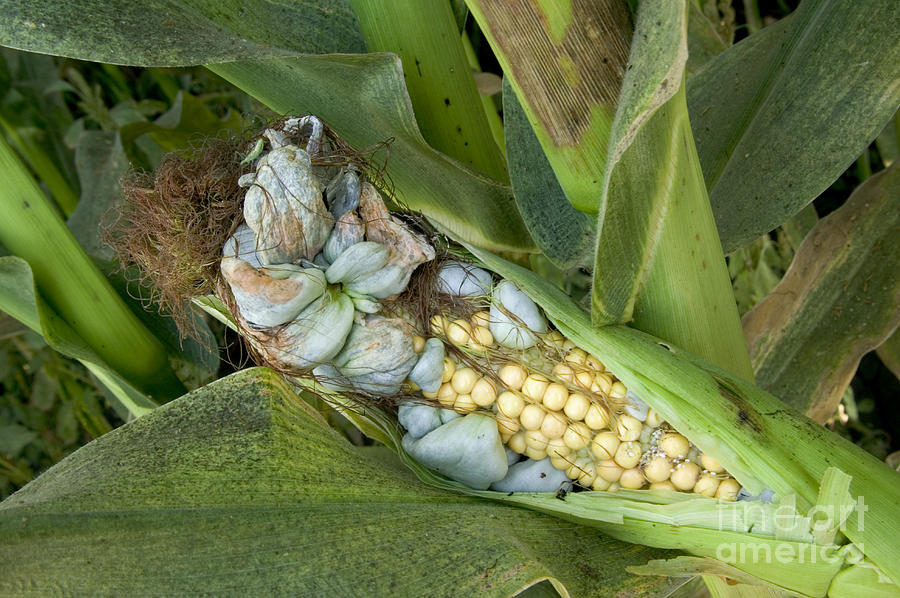
Plant: Corn
Disease: corn smut